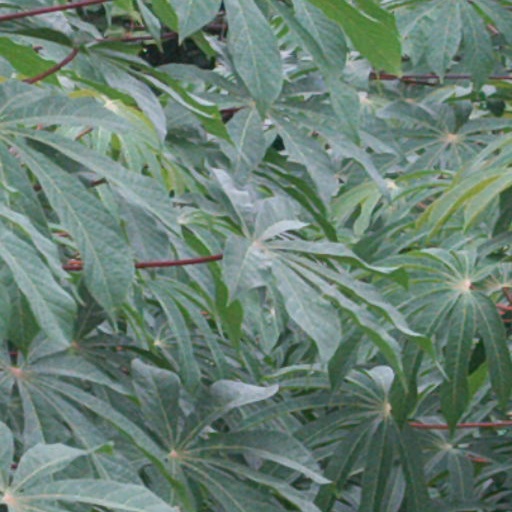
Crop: cassava